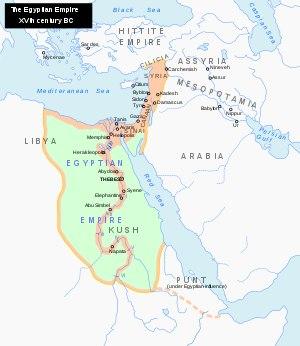
Thoutmôsis Iᵉʳ ou Djéhoutymosé Iᵉʳ est le troisième pharaon de la XVIIIᵉ dynastie durant le Nouvel Empire. Il prend le pouvoir à la mort d’Amenhotep Iᵉʳ, avec qui il ne semble pas avoir de liens familiaux directs.
1478 av. J.-C. : la première mention d'une météorite dans le corpus écrit occidental est due à Anaxagore qui cite la chute de météorites en Crète.